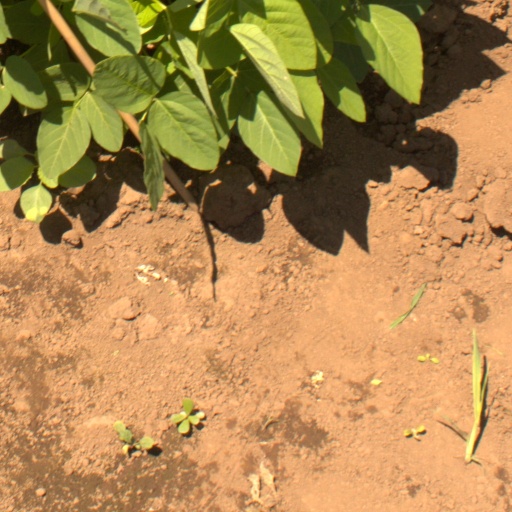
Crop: soybean